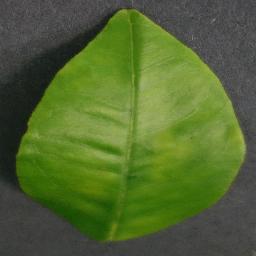
Label: Orange___Haunglongbing_(Citrus_greening)